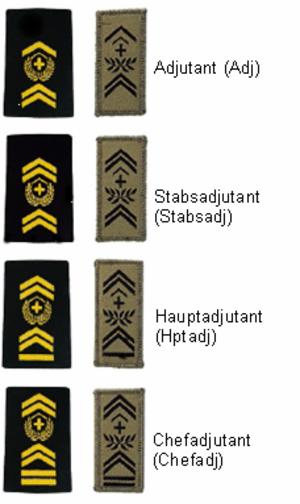
Le présent article fournit la liste des grades de l'Armée suisse.